Édouard Delessert

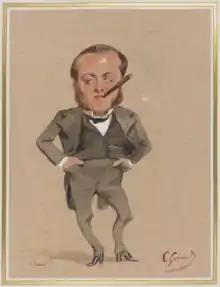
Caricature of Édouard Delessert by Eugène Giraud

Édouard Delessert (15 December 1828 – 27 March 1898) was a French painter, archaeologist and photographer.